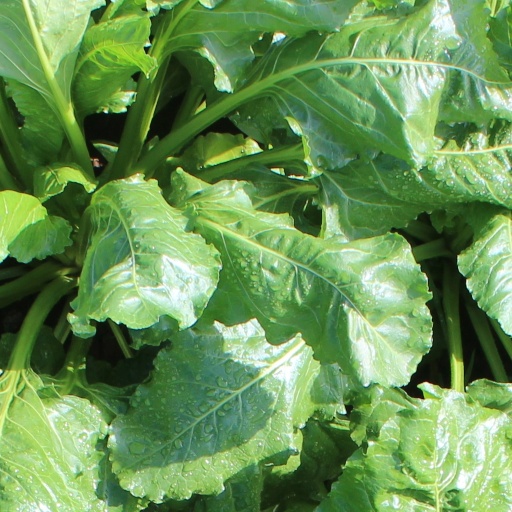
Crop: sugar beet